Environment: real
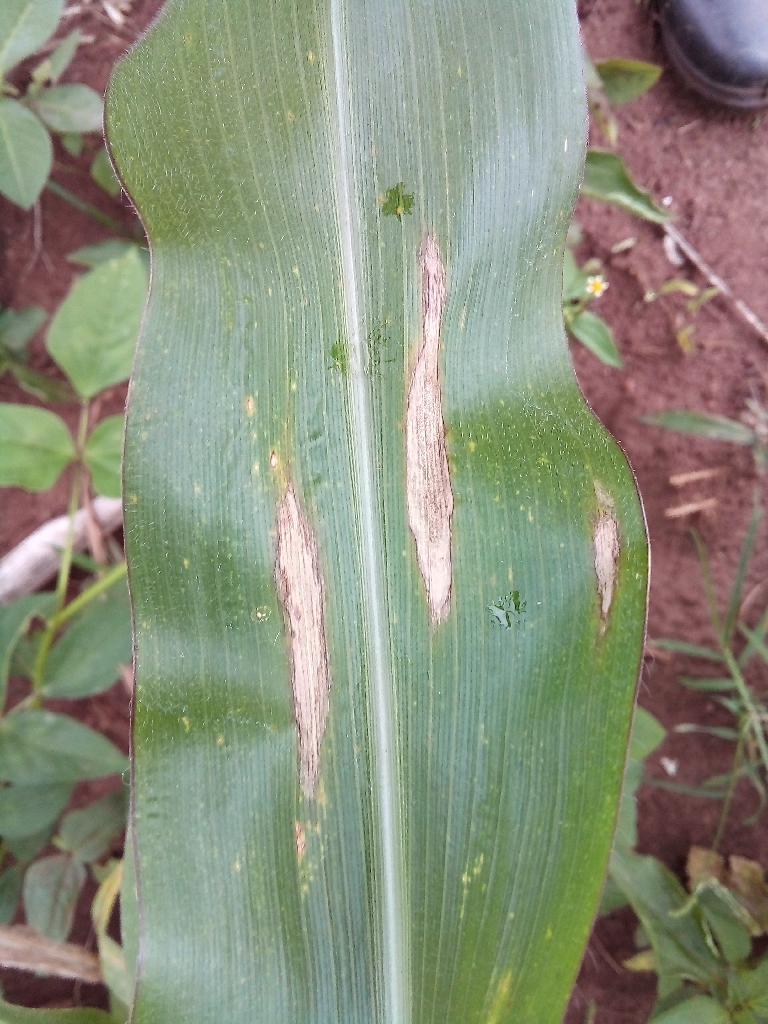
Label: northern_corn_leaf_blight